Ray Turner (basketball)

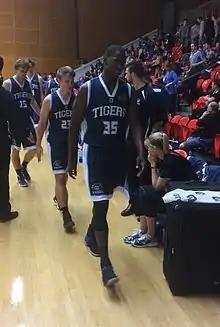
Turner in April 2017

Ray Lee Turner (born January 24, 1990) is an American professional basketball player who last played for the Mandurah Magic of the NBL1 West. He played college basketball for Texas A&M University before playing professionally in Cyprus, Australia, Japan and Hungary. During his first two years in Australia, Turner won a QBL championship with the Rockhampton Rockets and was named the SBL Most Valuable Player with the Perth Redbacks.